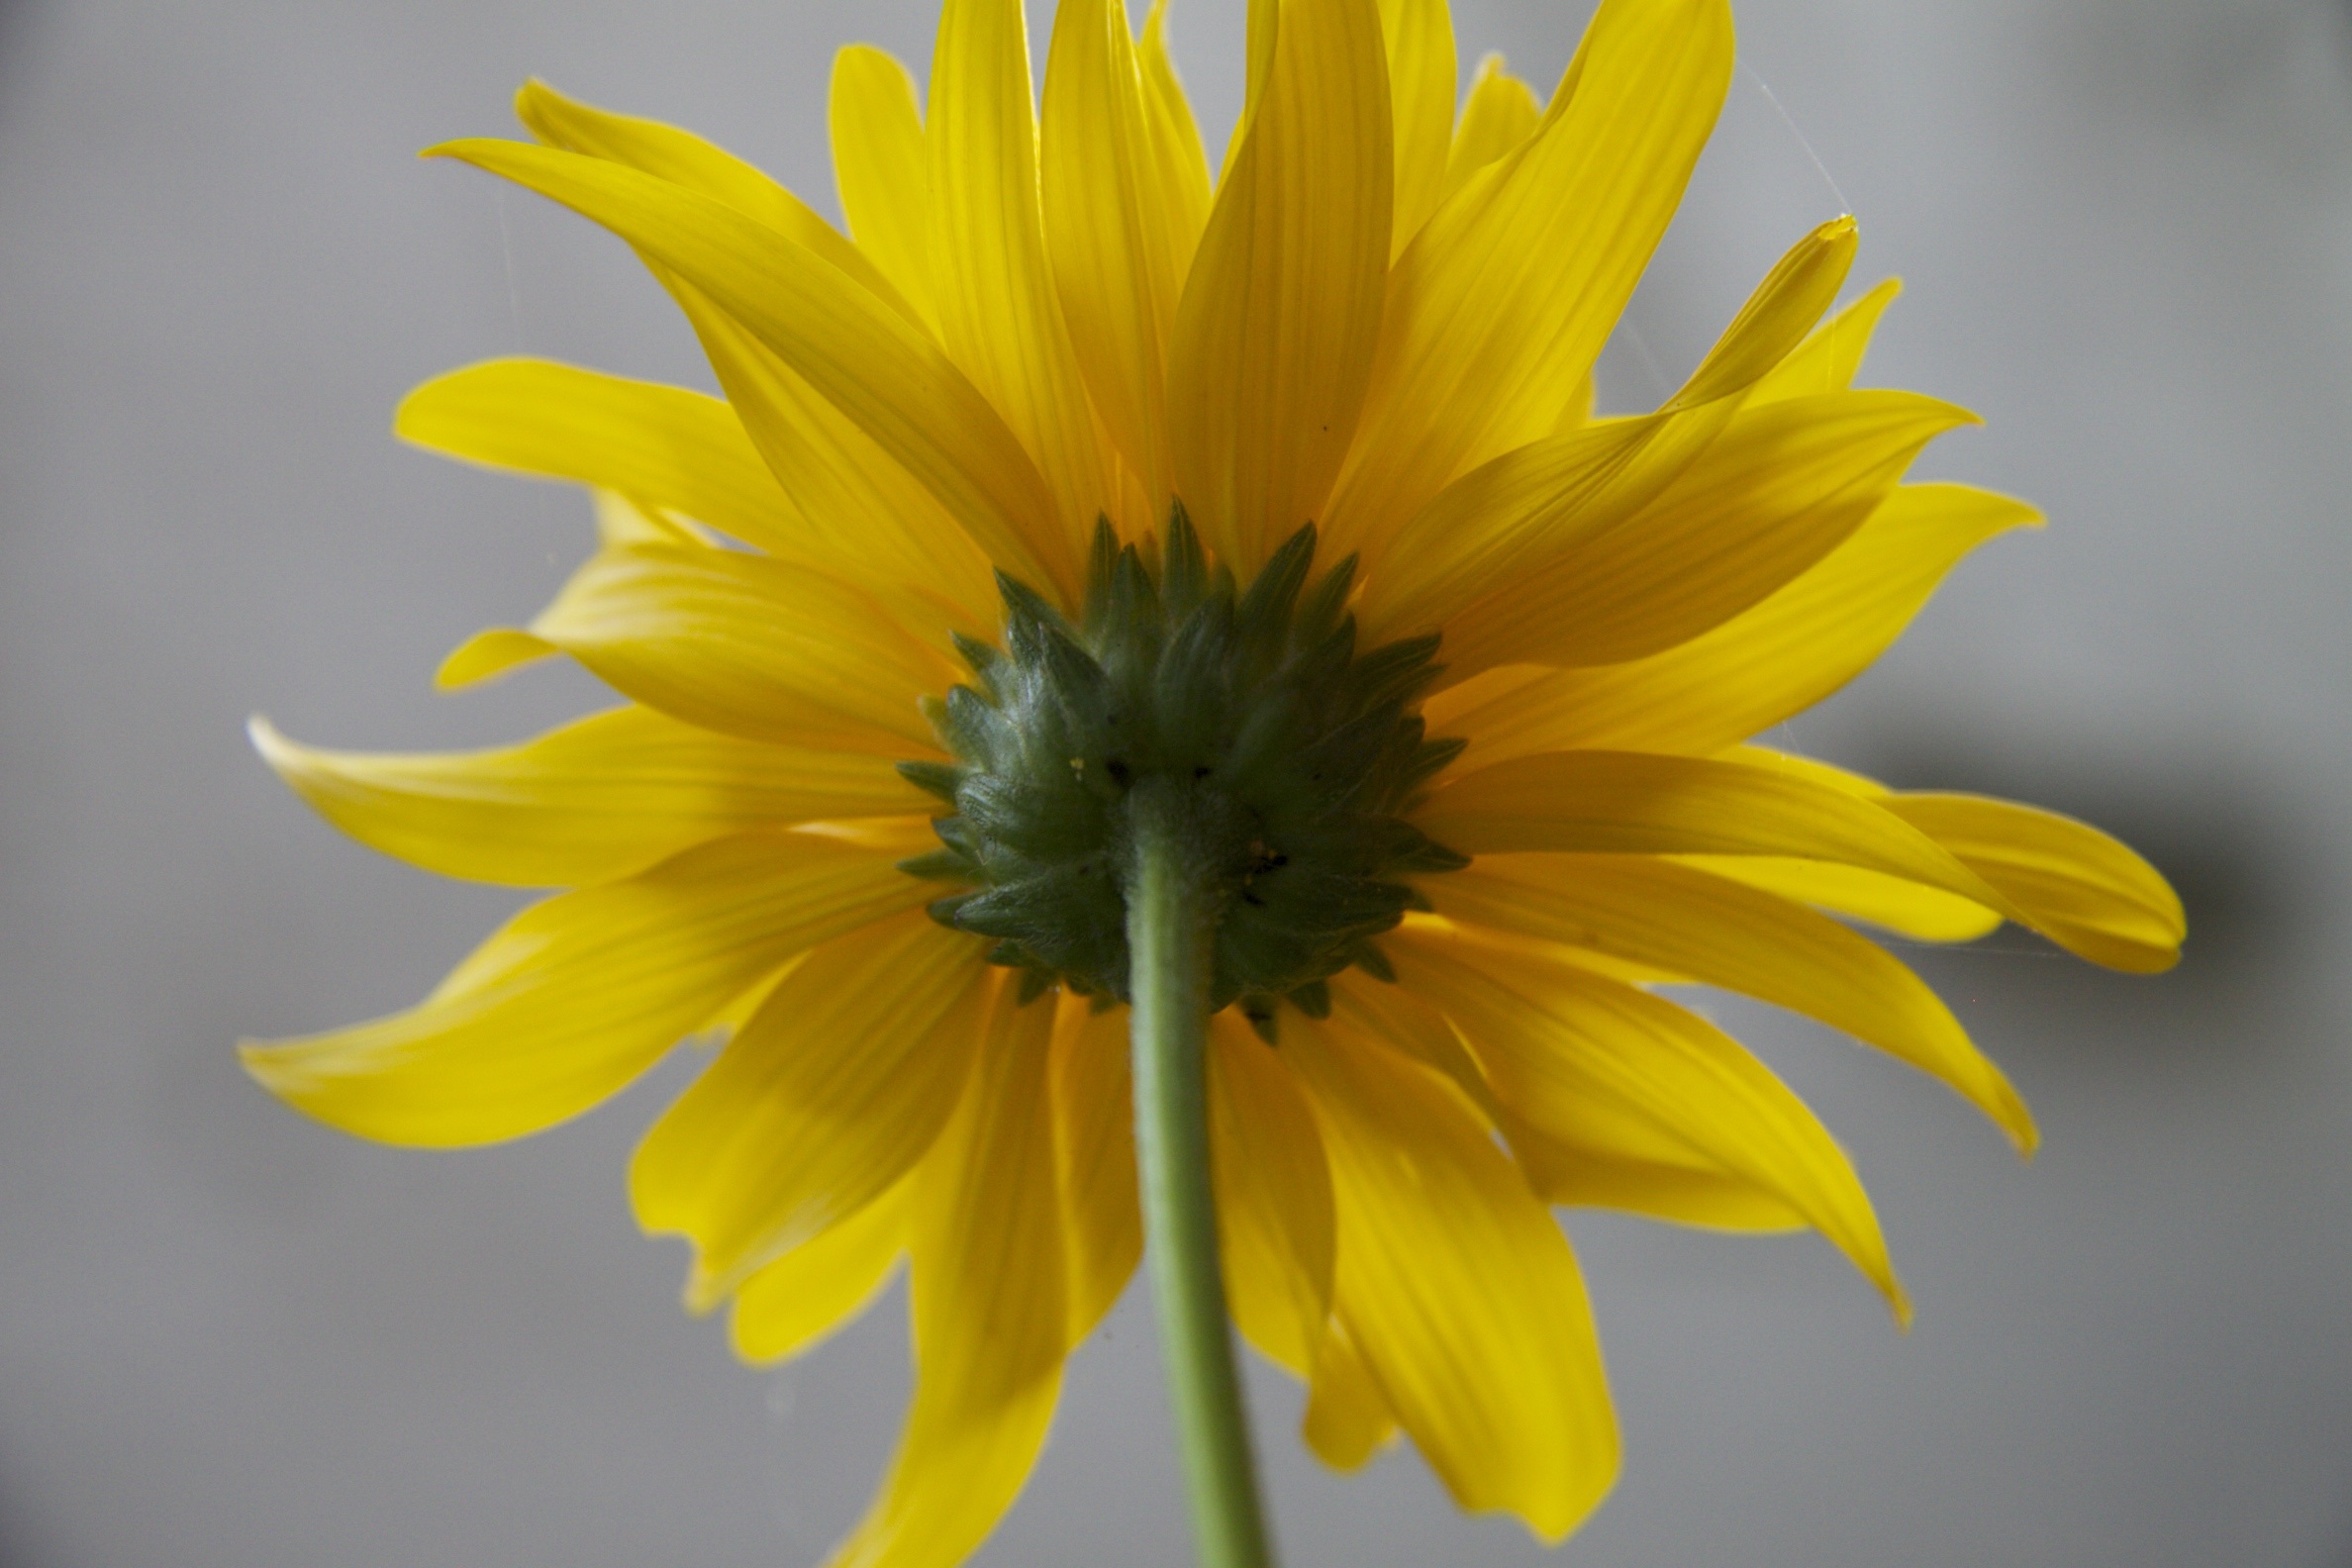
nature, plant, sun, photography, flower, petal, herb, yellow, flora, sunflower, flowers, close up, sun flower, macro photography, flowering plant, daisy family, plant stem, land plant